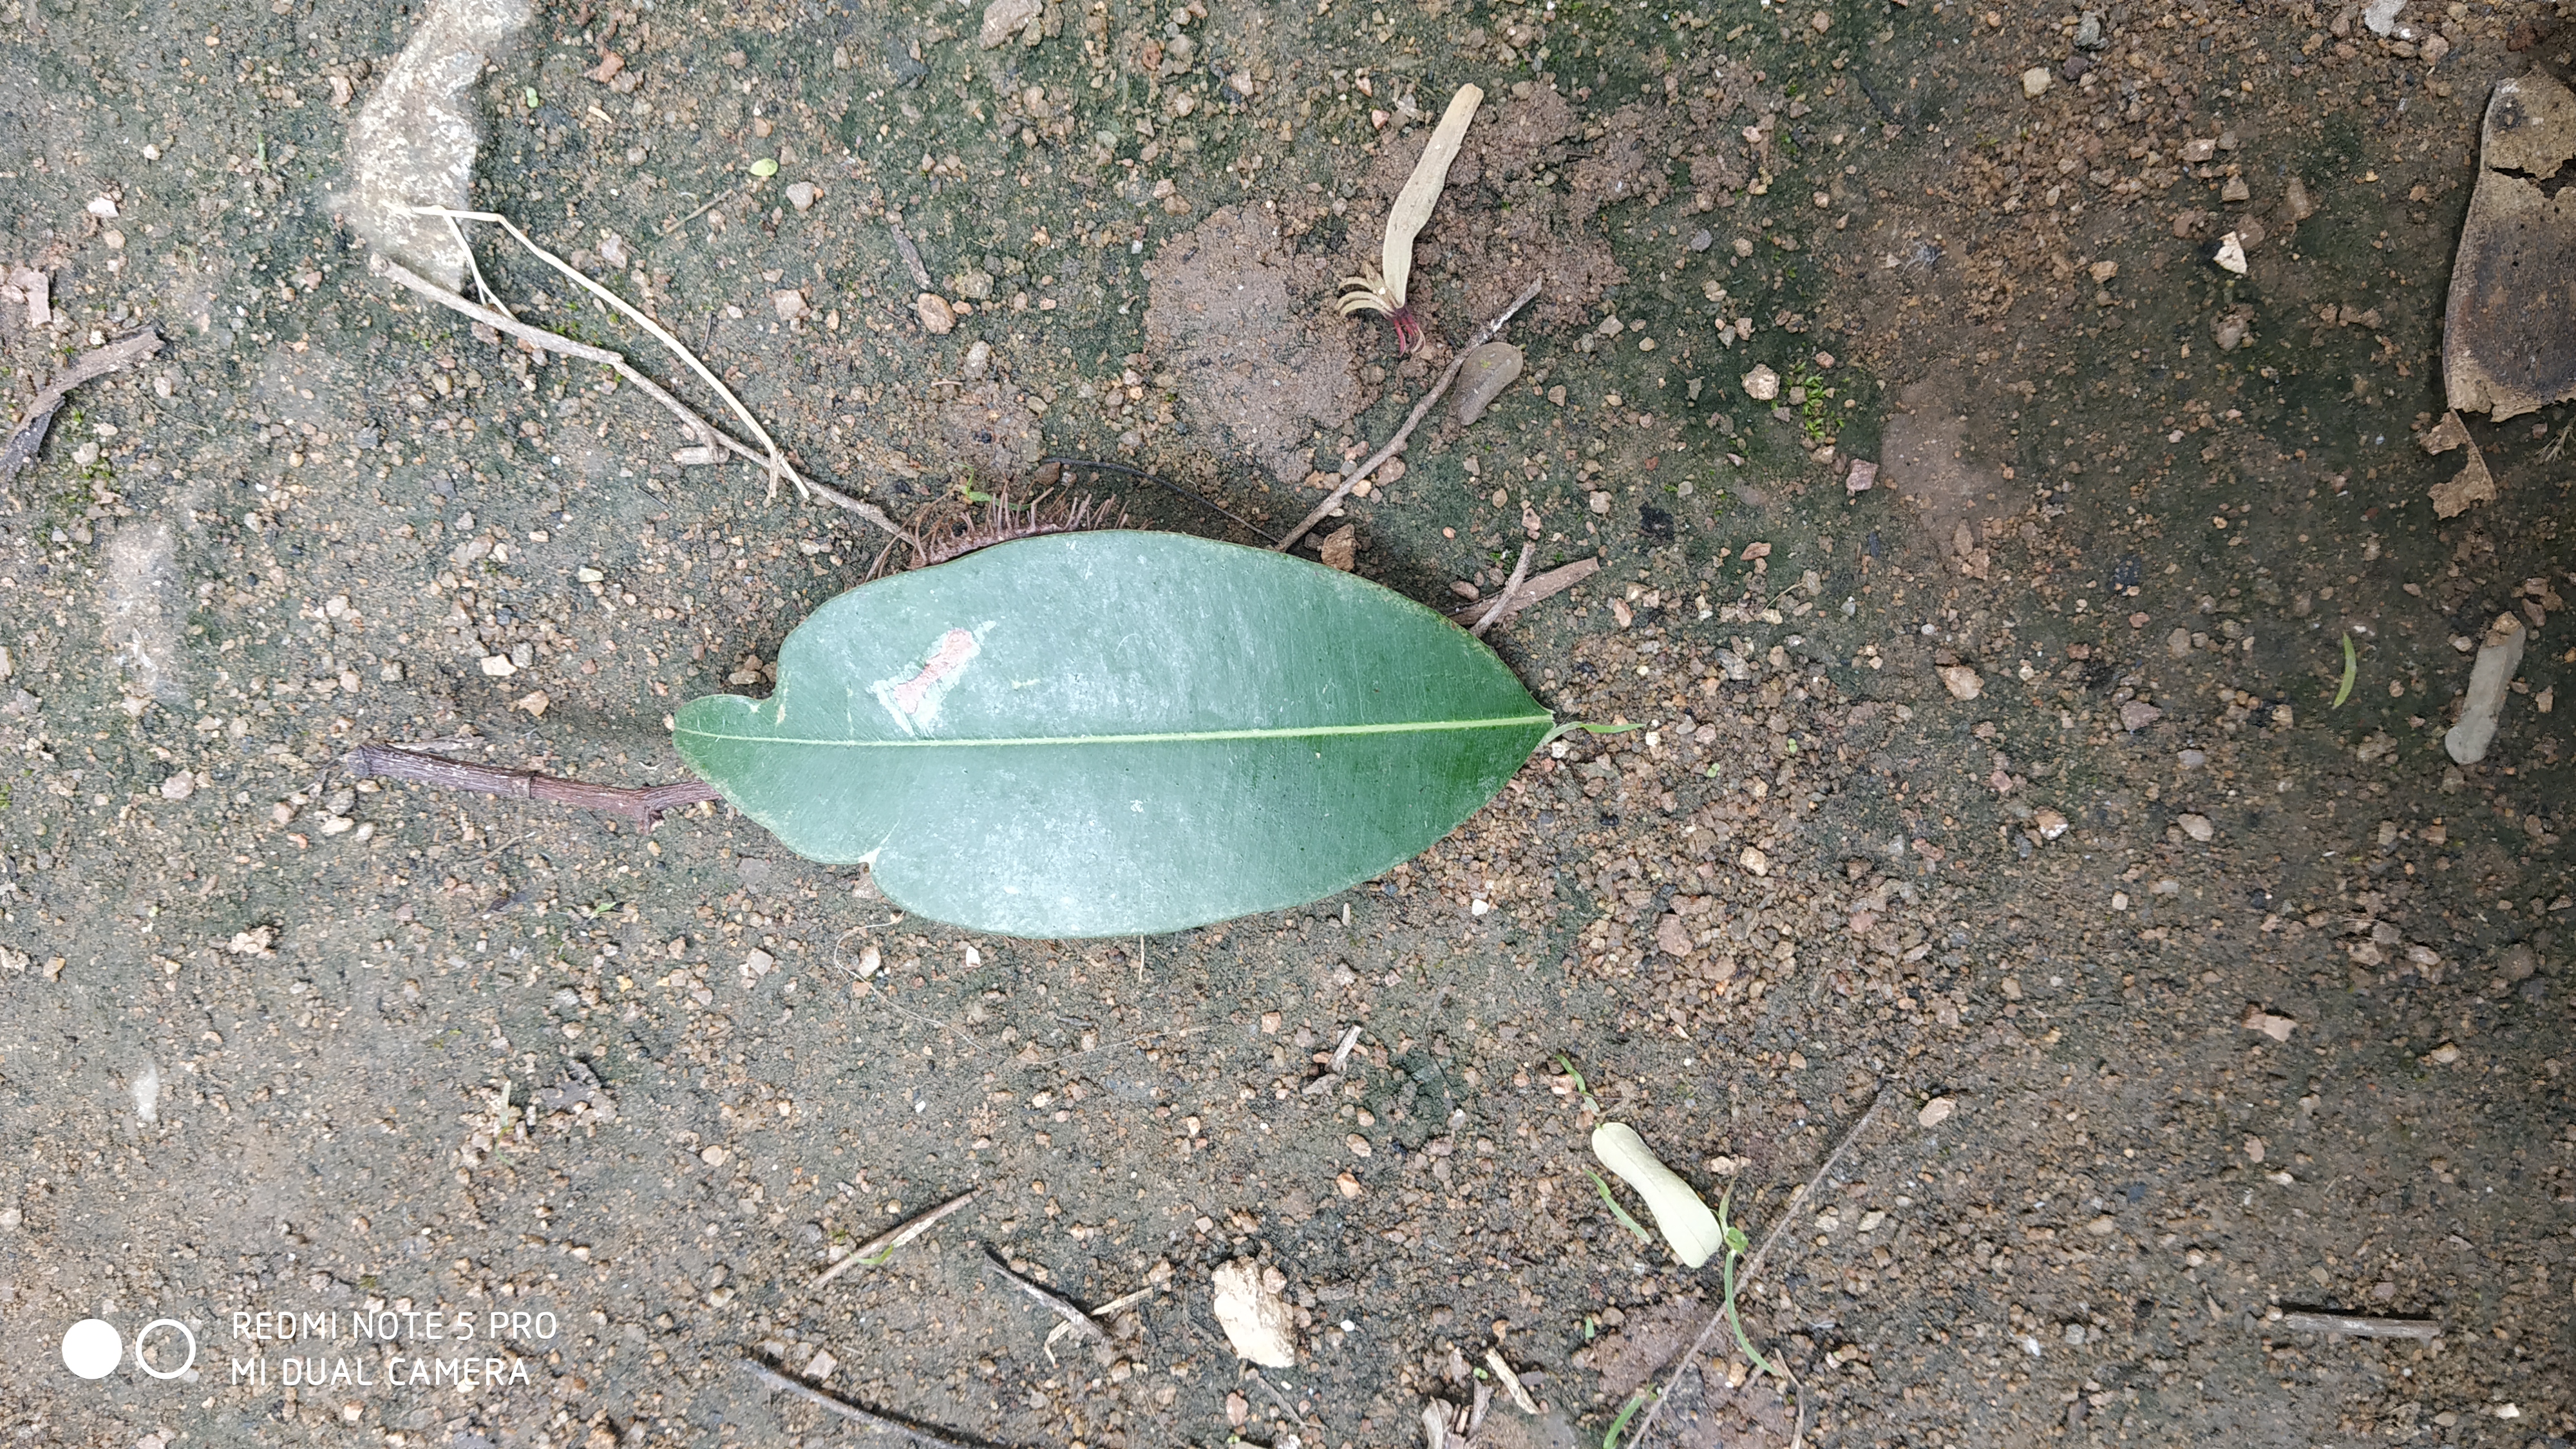
Plant: Sapota